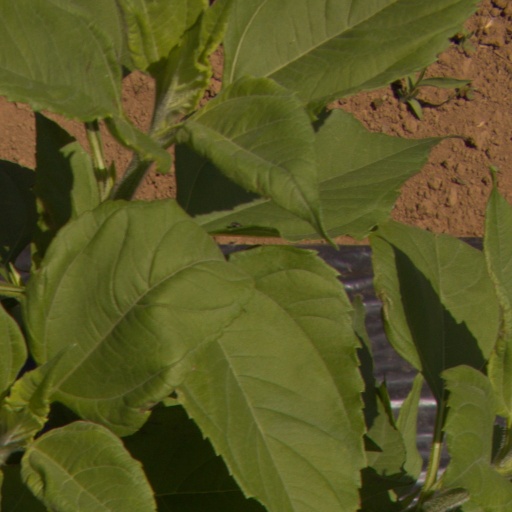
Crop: Jerusalem artichoke